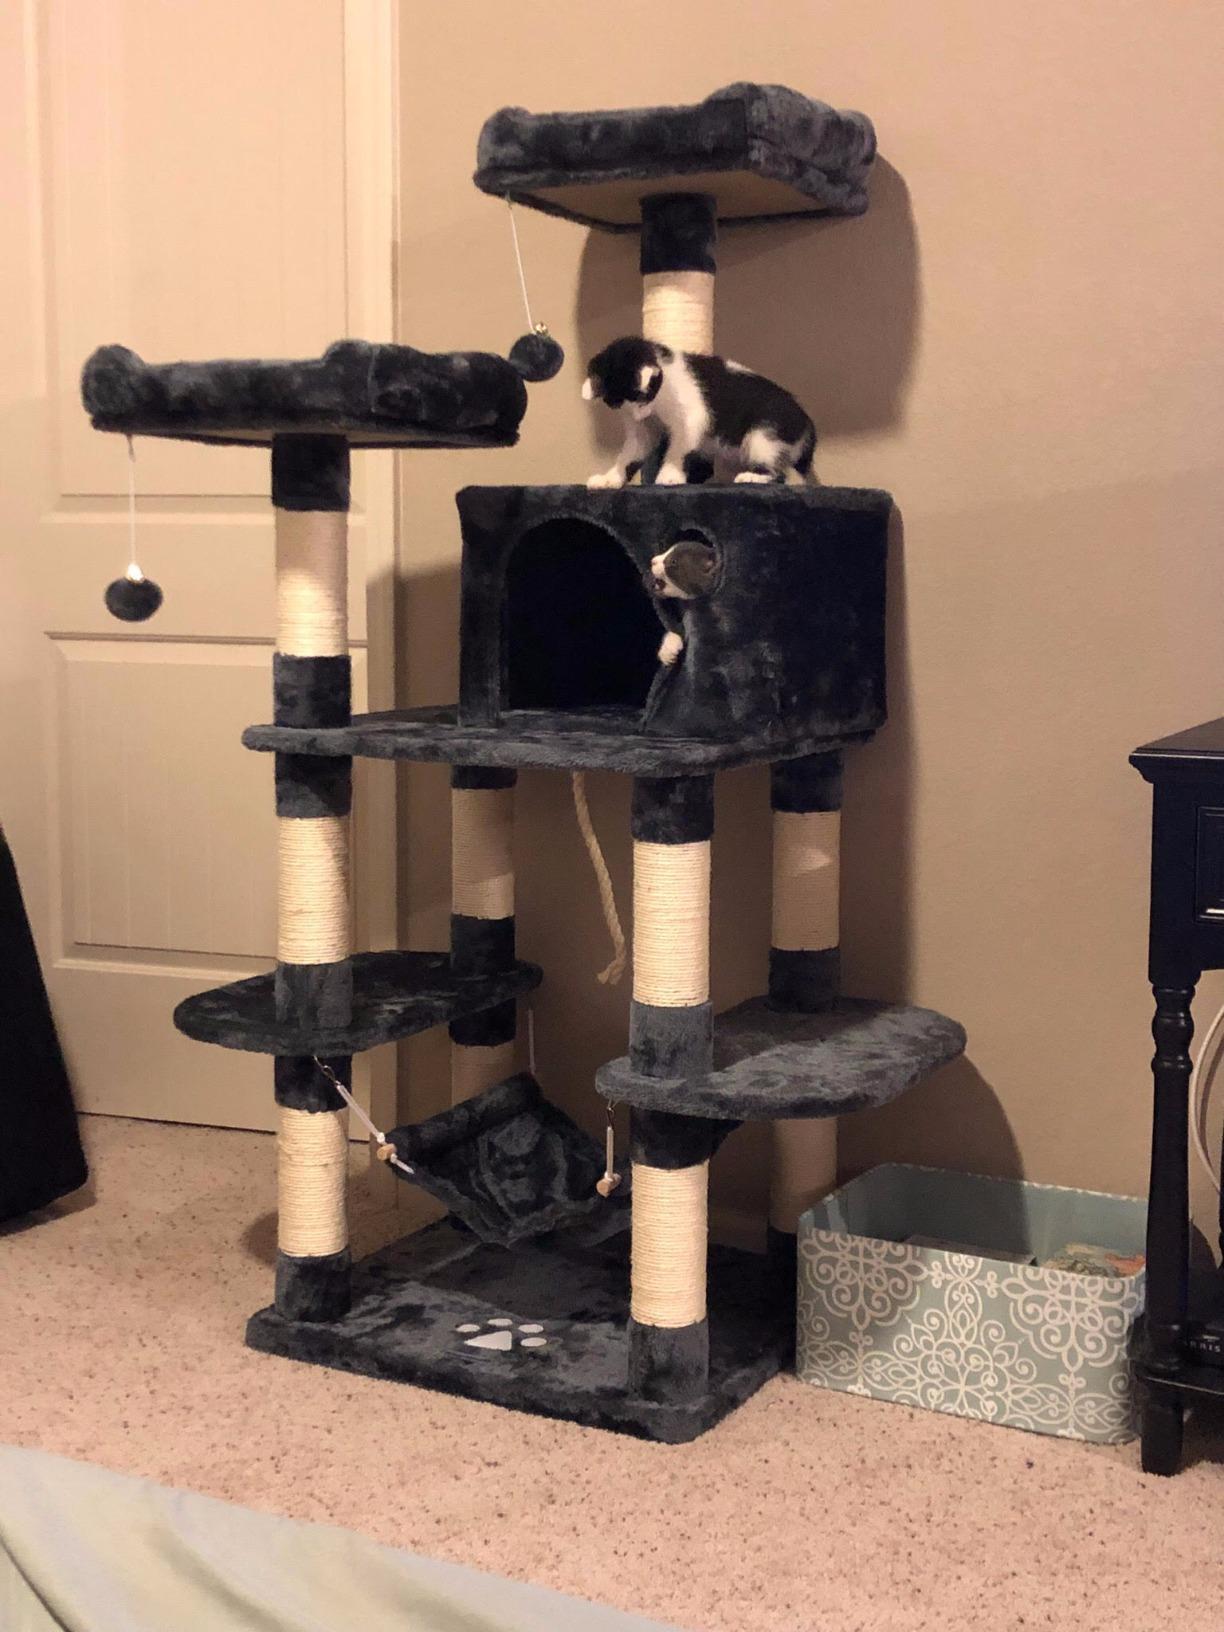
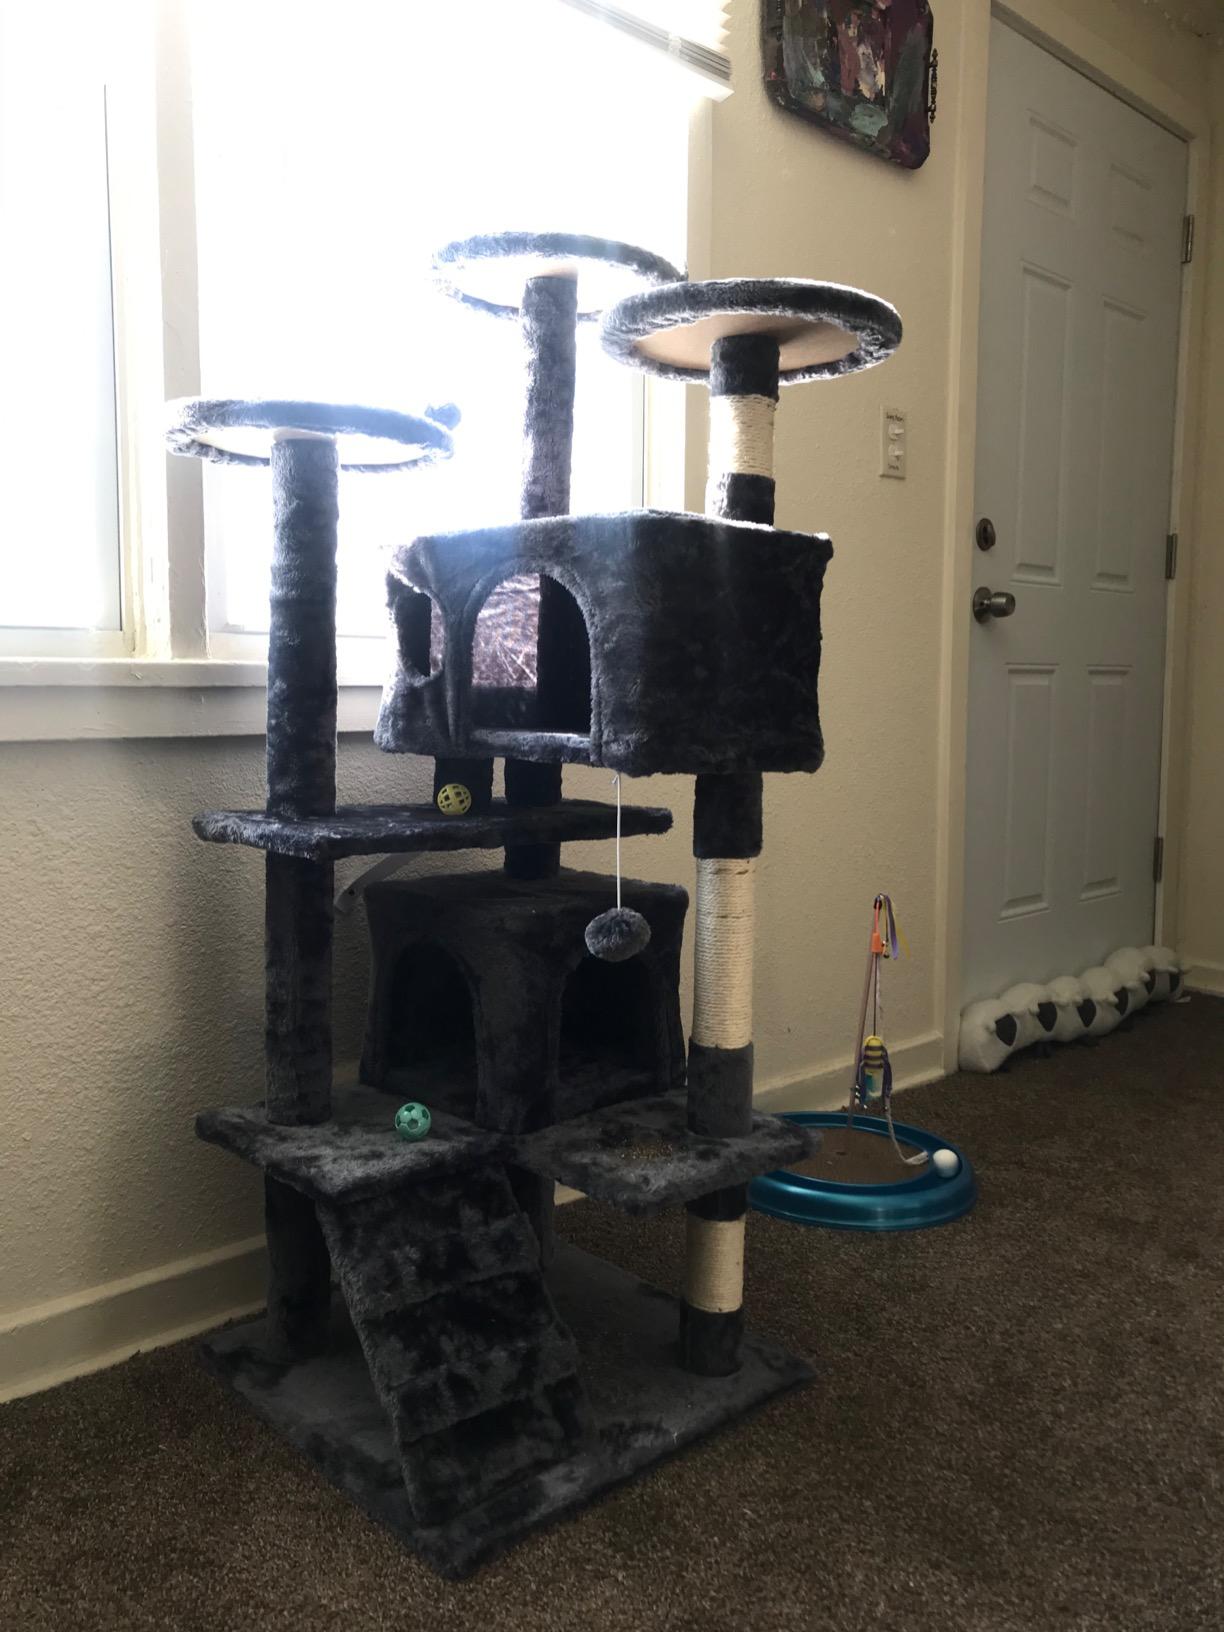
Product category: items_cat tree
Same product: no